Manic Street Preachers

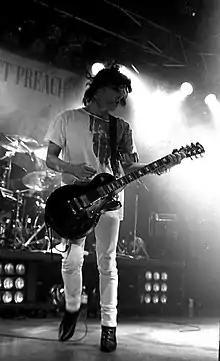
Edwards performing in Japan in May 1992

Edwards disappeared on 1 February 1995, on the day when he and James Dean Bradfield were due to fly to the US on a promotional tour. In the two weeks before his disappearance, Edwards withdrew £200 a day from his bank account, which totalled £2,800 by the day of the scheduled flight. He checked out of the Embassy Hotel in Bayswater Road, London, at seven in the morning, and then drove to his apartment in Cardiff, Wales. In the two weeks that followed he was apparently spotted in the Newport passport office, and the Newport bus station. On 7 February, a taxi driver from Newport supposedly picked up Edwards from the King's Hotel in Newport, and drove him around the valleys, including Blackwood (Edwards' home as a child). The passenger got off at the Severn View service station near Aust and paid the £68 fare in cash.